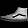
Label: Sneaker